St Giles' Church, Cambridge

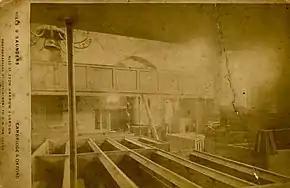
The interior of the old church in 1874, showing the post-Reformation extension and box pews.

The original structure of the medieval church became almost entirely obscured or pulled down by a large post-Reformation extension and the addition of box pews. Early in the 19th century the vicar, William Farish (third Jacksonian Professor of Natural Philosophy) enlarged the accommodation from 100 to 600 seats.